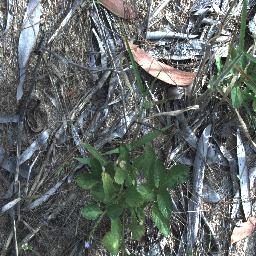
Label: snake_weed